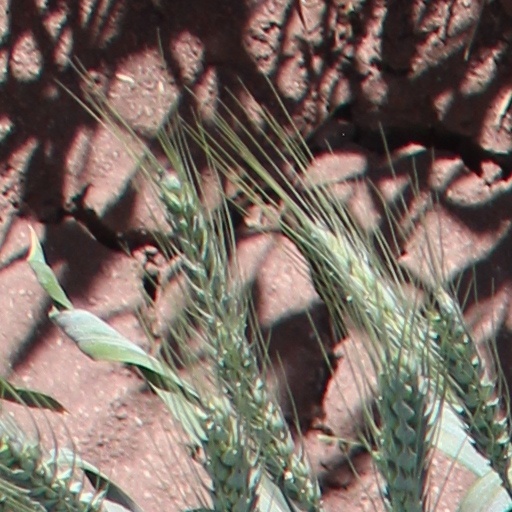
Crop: wheat